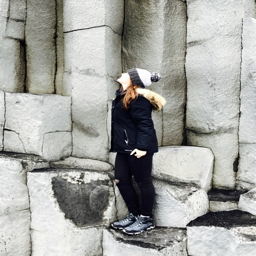
the rocks at the black sand beaches